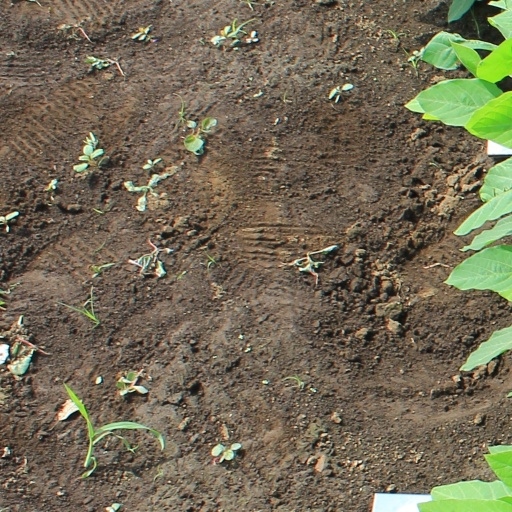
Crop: soybean